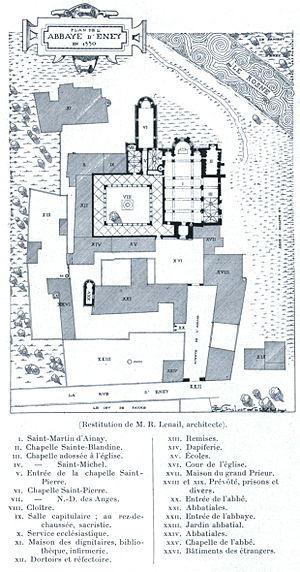
Illustration pour l'Histoire des églises et chapelles de Lyon
Lyon, de l'an mil au Moyen Âge tardif, voit la cité suivre avec un temps de retard la plupart des grandes évolutions urbaines de l'Europe médiévale. Son maître, l'archevêque, reste longtemps un seigneur temporel indiscutable, partageant le pouvoir avec le chapitre de Saint-Jean. Le pouvoir bourgeois ne s'y développe qu'avec peine. Le début du XIVᵉ siècle marque une césure importante, avec l'entrée définitive de Lyon dans le giron du royaume de France et la prise du pouvoir municipal par les bourgeois laïcs.